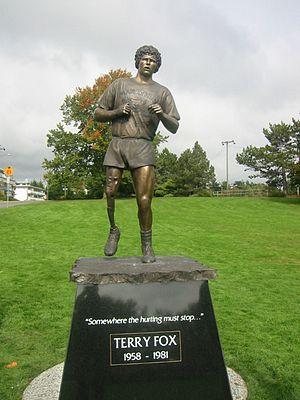
Beacon Hill Park est un parc de 75 hectares situés le long de la rive du détroit de Juan de Fuca, à Victoria, en Colombie-Britannique.Le parc est populaire auprès des touristes et des habitants et contient les chemins du front de mer et le parc forestier, une aire de jeux, terrains de jeux, un petit zoo, et plusieurs jardins paysagers.